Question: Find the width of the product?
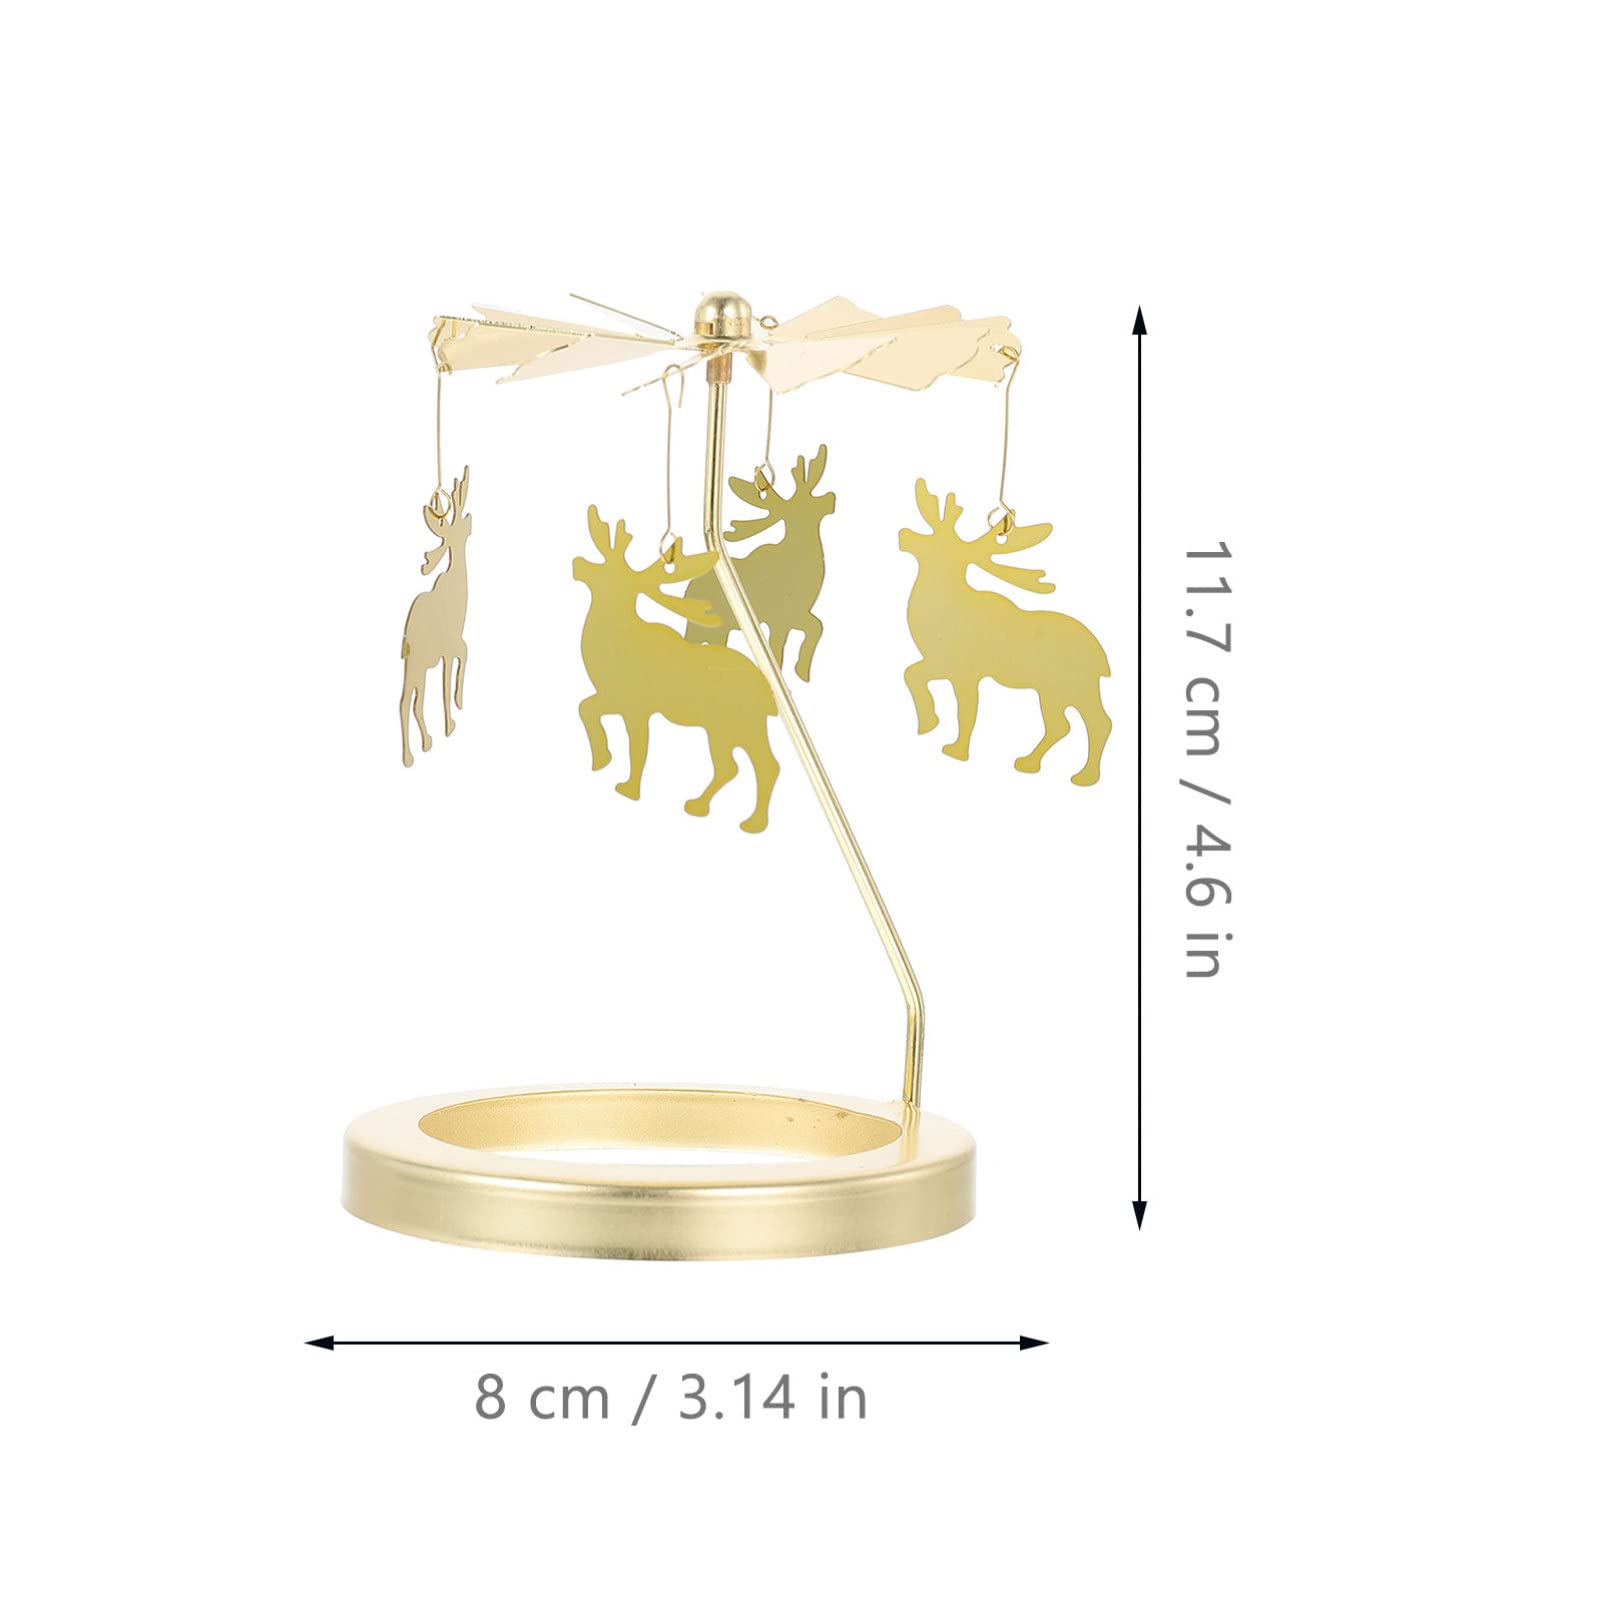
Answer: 8.0 centimetre